Freeways of Milwaukee

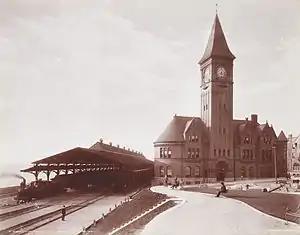
The Lake Front Depot was purchased by Milwaukee County in 1964 and torn down in 1968 with the intent of using the land for the Lake Freeway.

Freeway construction began aggressively in the 1960s. These initial guilds had a large impact on African American neighborhoods. Several Landmarks were torn down, including the Lake Front Depot and Borchert Field.